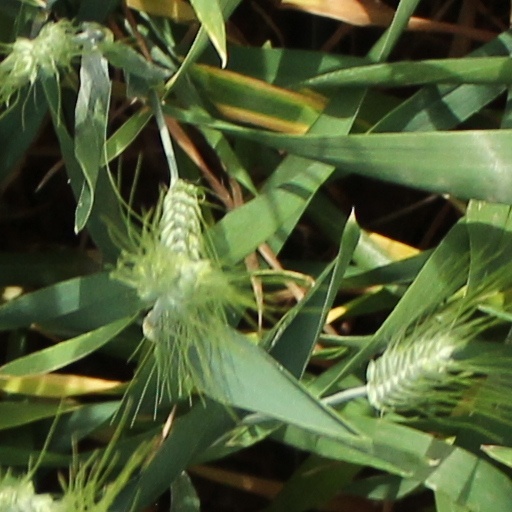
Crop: wheat